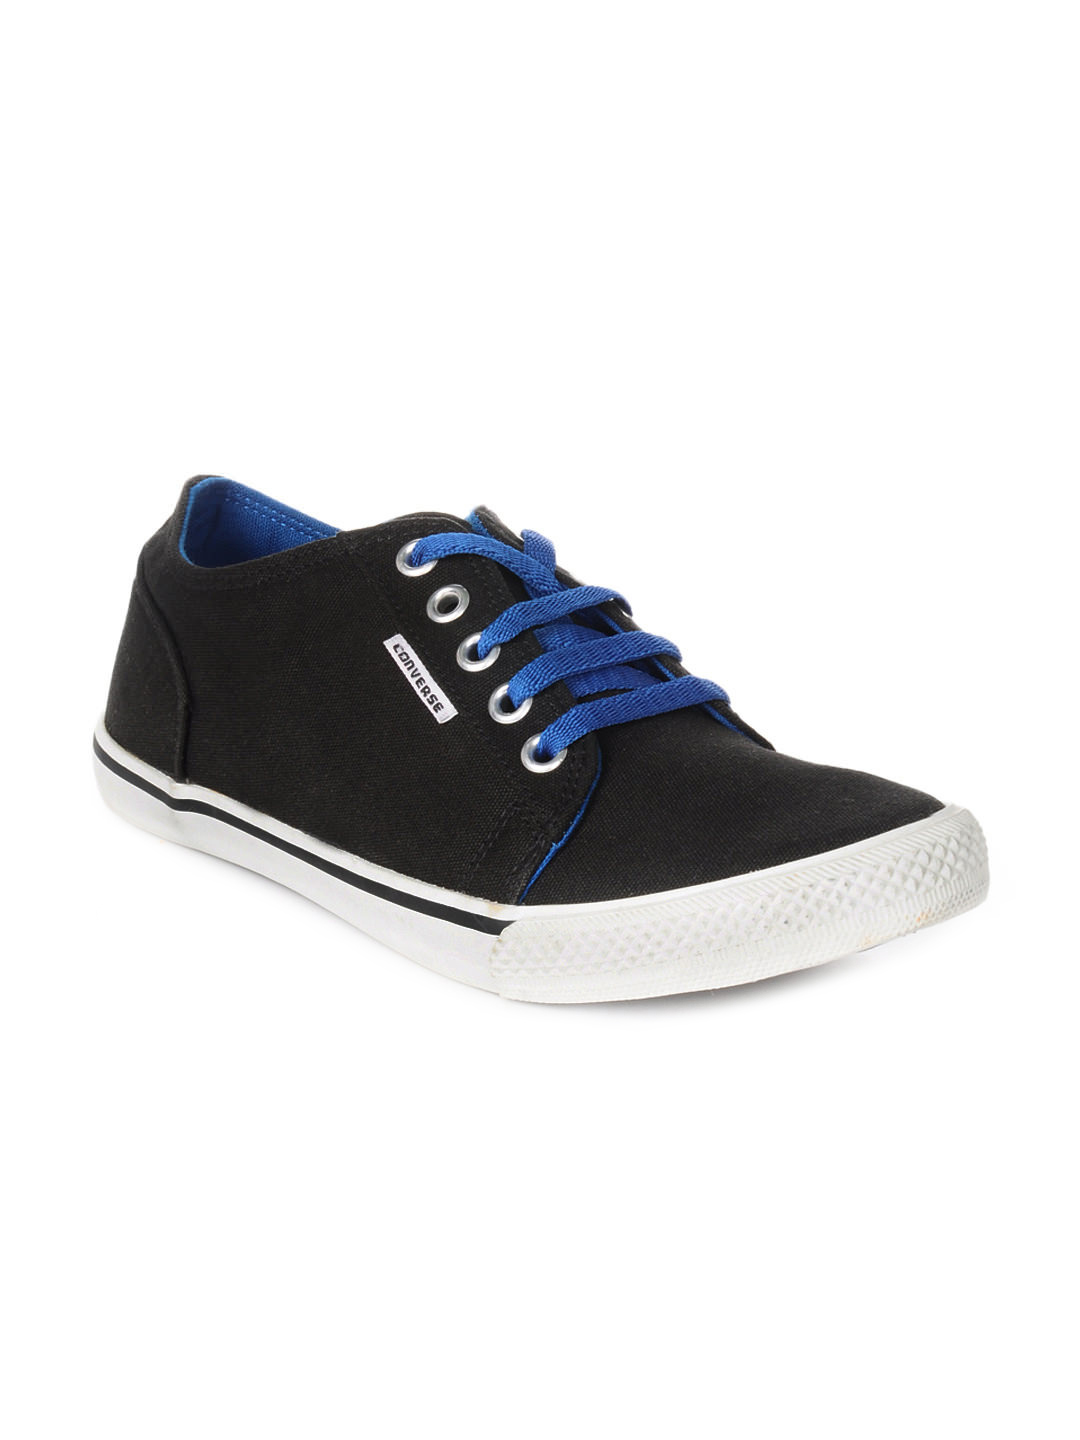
Converse Men Black Casual Shoes
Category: Footwear / Shoes / Casual Shoes
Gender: Men
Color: Black
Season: Winter 2015
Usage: Casual